James Sullivan (Victorian politician)

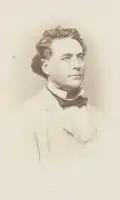
Portrait of James Forester Sullivan

James Forester Sullivan (1817-1876) was born in Ireland and served as a member of the Victorian Legislative Assembly in Australia. He was the member for Collingwood between 1 May 1874 and 1 February 1876 then the member for Mandurang between 1 May 1861 1 January 1871.